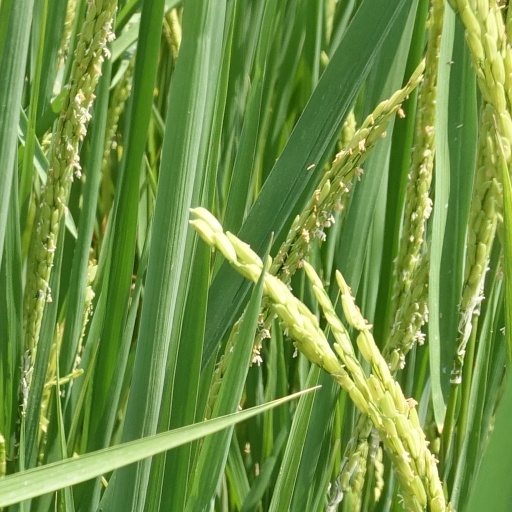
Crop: rice